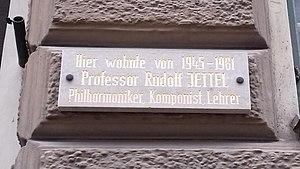
Rudolf Jettel est un clarinettiste, compositeur et professeur autrichien.